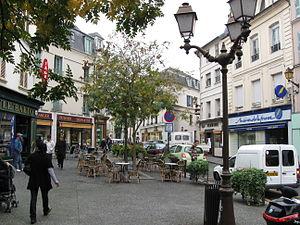
Rue Nationale, Mantes-la-Jolie
Mantes-la-Jolie est une commune française du département des Yvelines et de la région Île-de-France, chef-lieu d'arrondissement. C'est une ville moyenne, située sur la rive gauche de la Seine, à 57 km à l'ouest de Paris.